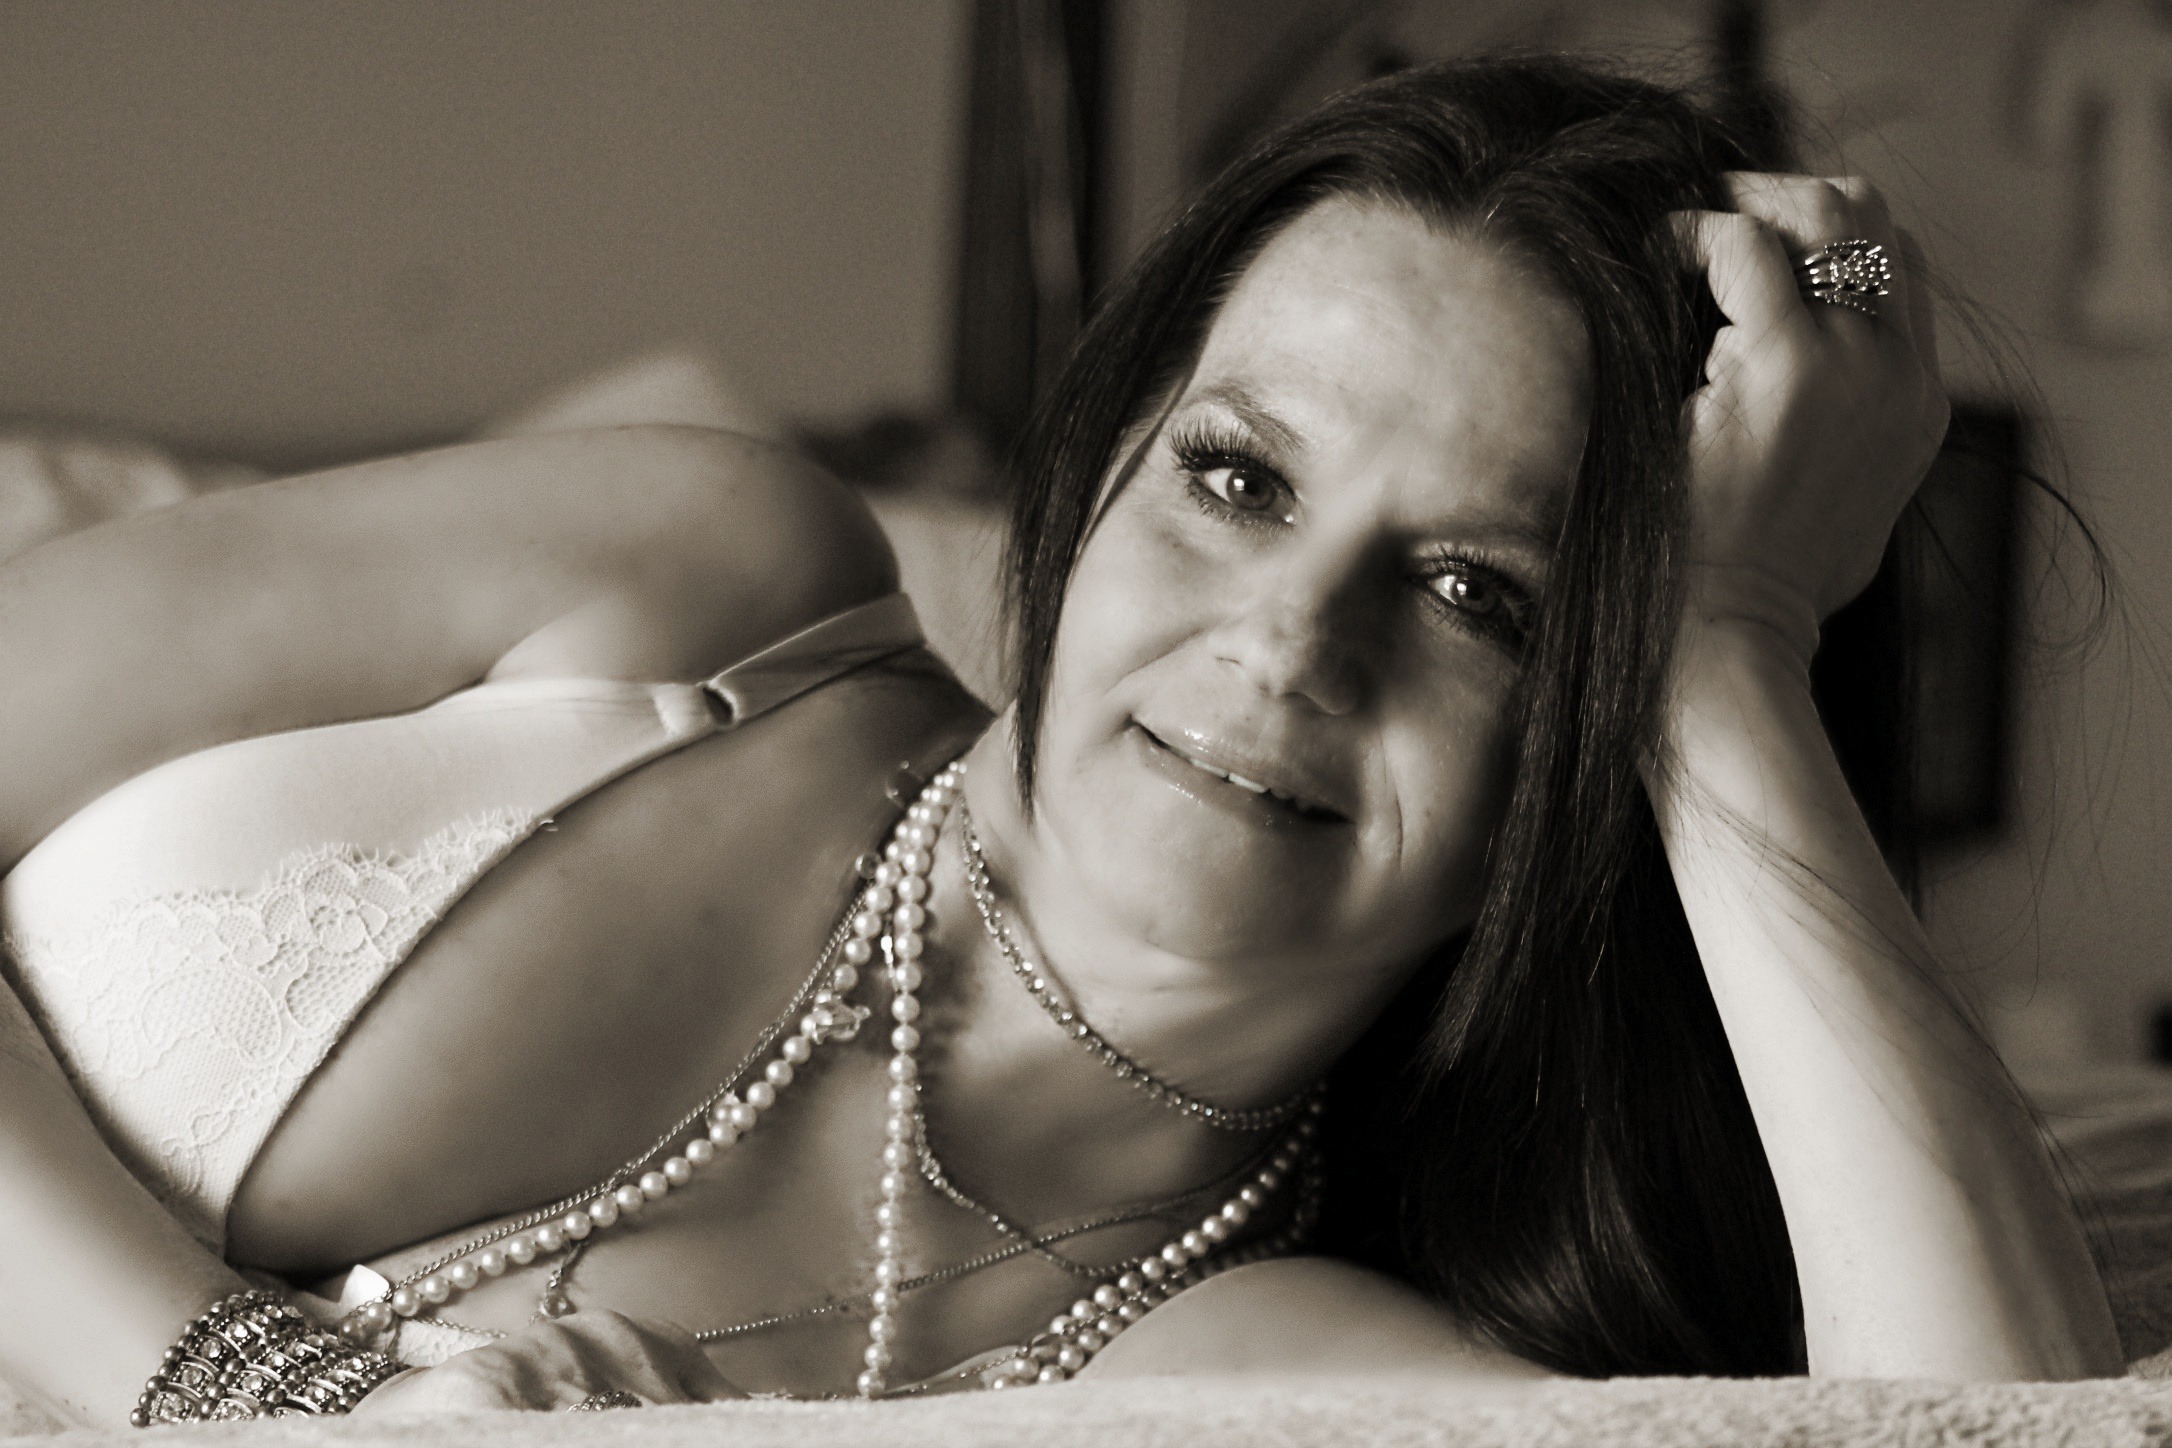
person, black and white, girl, woman, hair, white, photography, portrait, model, fashion, clothing, black, monochrome, lady, long hair, close up, human body, lingerie, posing, eye, photograph, skin, beauty, beautiful, sexy, blond, organ, bra, photo shoot, monochrome photography, portrait photography, art model, bouidoir